Lagos

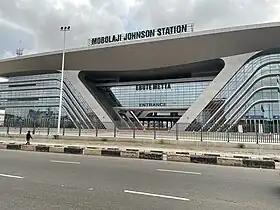
Station Mobolaji Johnson in Lagos, 2021

Lagos has many hospitals and medical facilities. The oldest Nigerian hospital is located in the city as well as West Africa's first air-operated emergency medical service, which commenced in the city. The Lagos healthcare system is divided into public and private sectors that provide medical services at the primary, secondary, and tertiary levels.